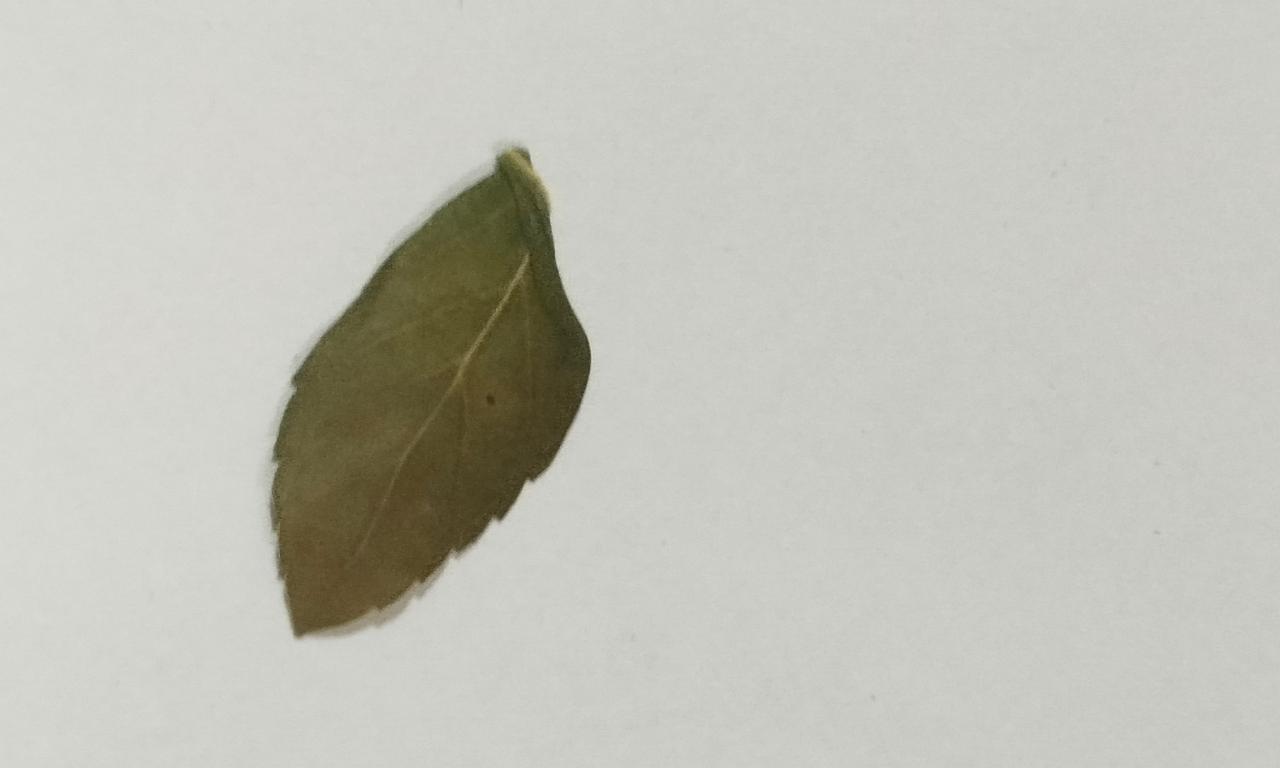
Label: Dried